J. R. Shepherd House

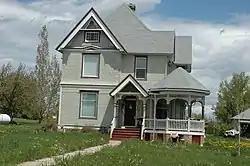

The J. R. Shepherd House, at 58 W. Center St. in Paris, Idaho is a historic Queen Anne style house that was built in 1890. The house has been called the most architecturally exquisite in Paris, and it is the largest Queen Anne house in the city. Builder H. R. Shepherd built the house in 1890 for his brother J.R., a local businessman who ran the city's Mercantile Store. The house's design inspired other city residents to construct Queen Anne homes; one of these, the Dr. George Ashley House, is also listed on the National Register.